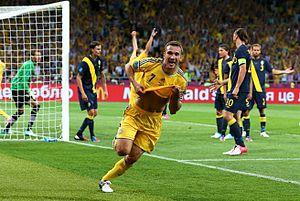
Andriy Chevtchenko, également écrit sous la forme Andriy Shevchenko, né le 29 septembre 1976 à Dvirkivchtchyna, est un footballeur international ukrainien évoluant au poste d'attaquant, devenu entraîneur et une personnalité politique.
Le championnat d'Europe de football 2012, communément abrégé en Euro 2012, est la quatorzième édition du Championnat d'Europe de football, compétition organisée par l'UEFA et rassemblant les meilleures équipes masculines européennes. Il se déroule en Pologne et en Ukraine du 8 juin au 1ᵉʳ juillet 2012. Le match d'ouverture se joue dans le tout nouveau stade national de Varsovie en Pologne et la finale a lieu au stade olympique de Kiev en Ukraine.